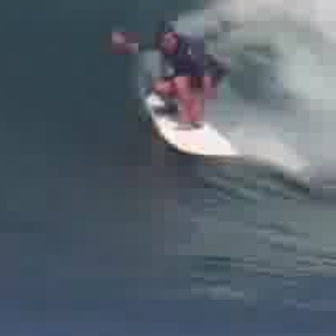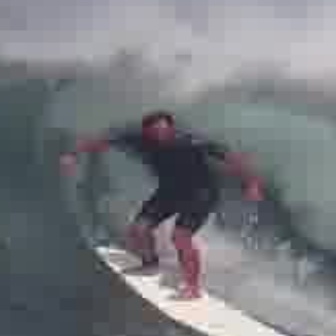
  Please identify the target specified by the bounding box [110,6,227,123] in the first image and locate it in the second image. Return the coordinates in [x_min,y_min,x_max,y_max] format.
Answer: [54,102,246,293]